Capital Radio Network

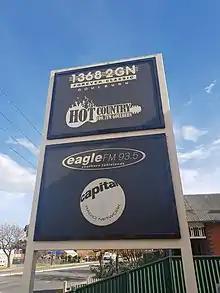
Signage outside the studio building for 2GN and Eagle FM in Goulburn, with the Capital Radio Network logo present.

Some Capital Radio Network stations broadcast identical formats and programming in the networks below: